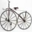
Label: bicycle